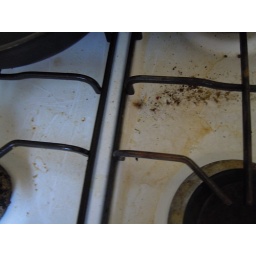
kitchen area which show example of building material dust which has settled throughout the apartment and is in the air. Example#7